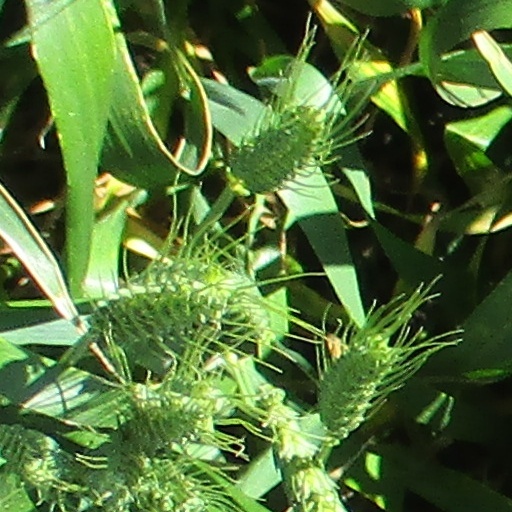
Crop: wheat